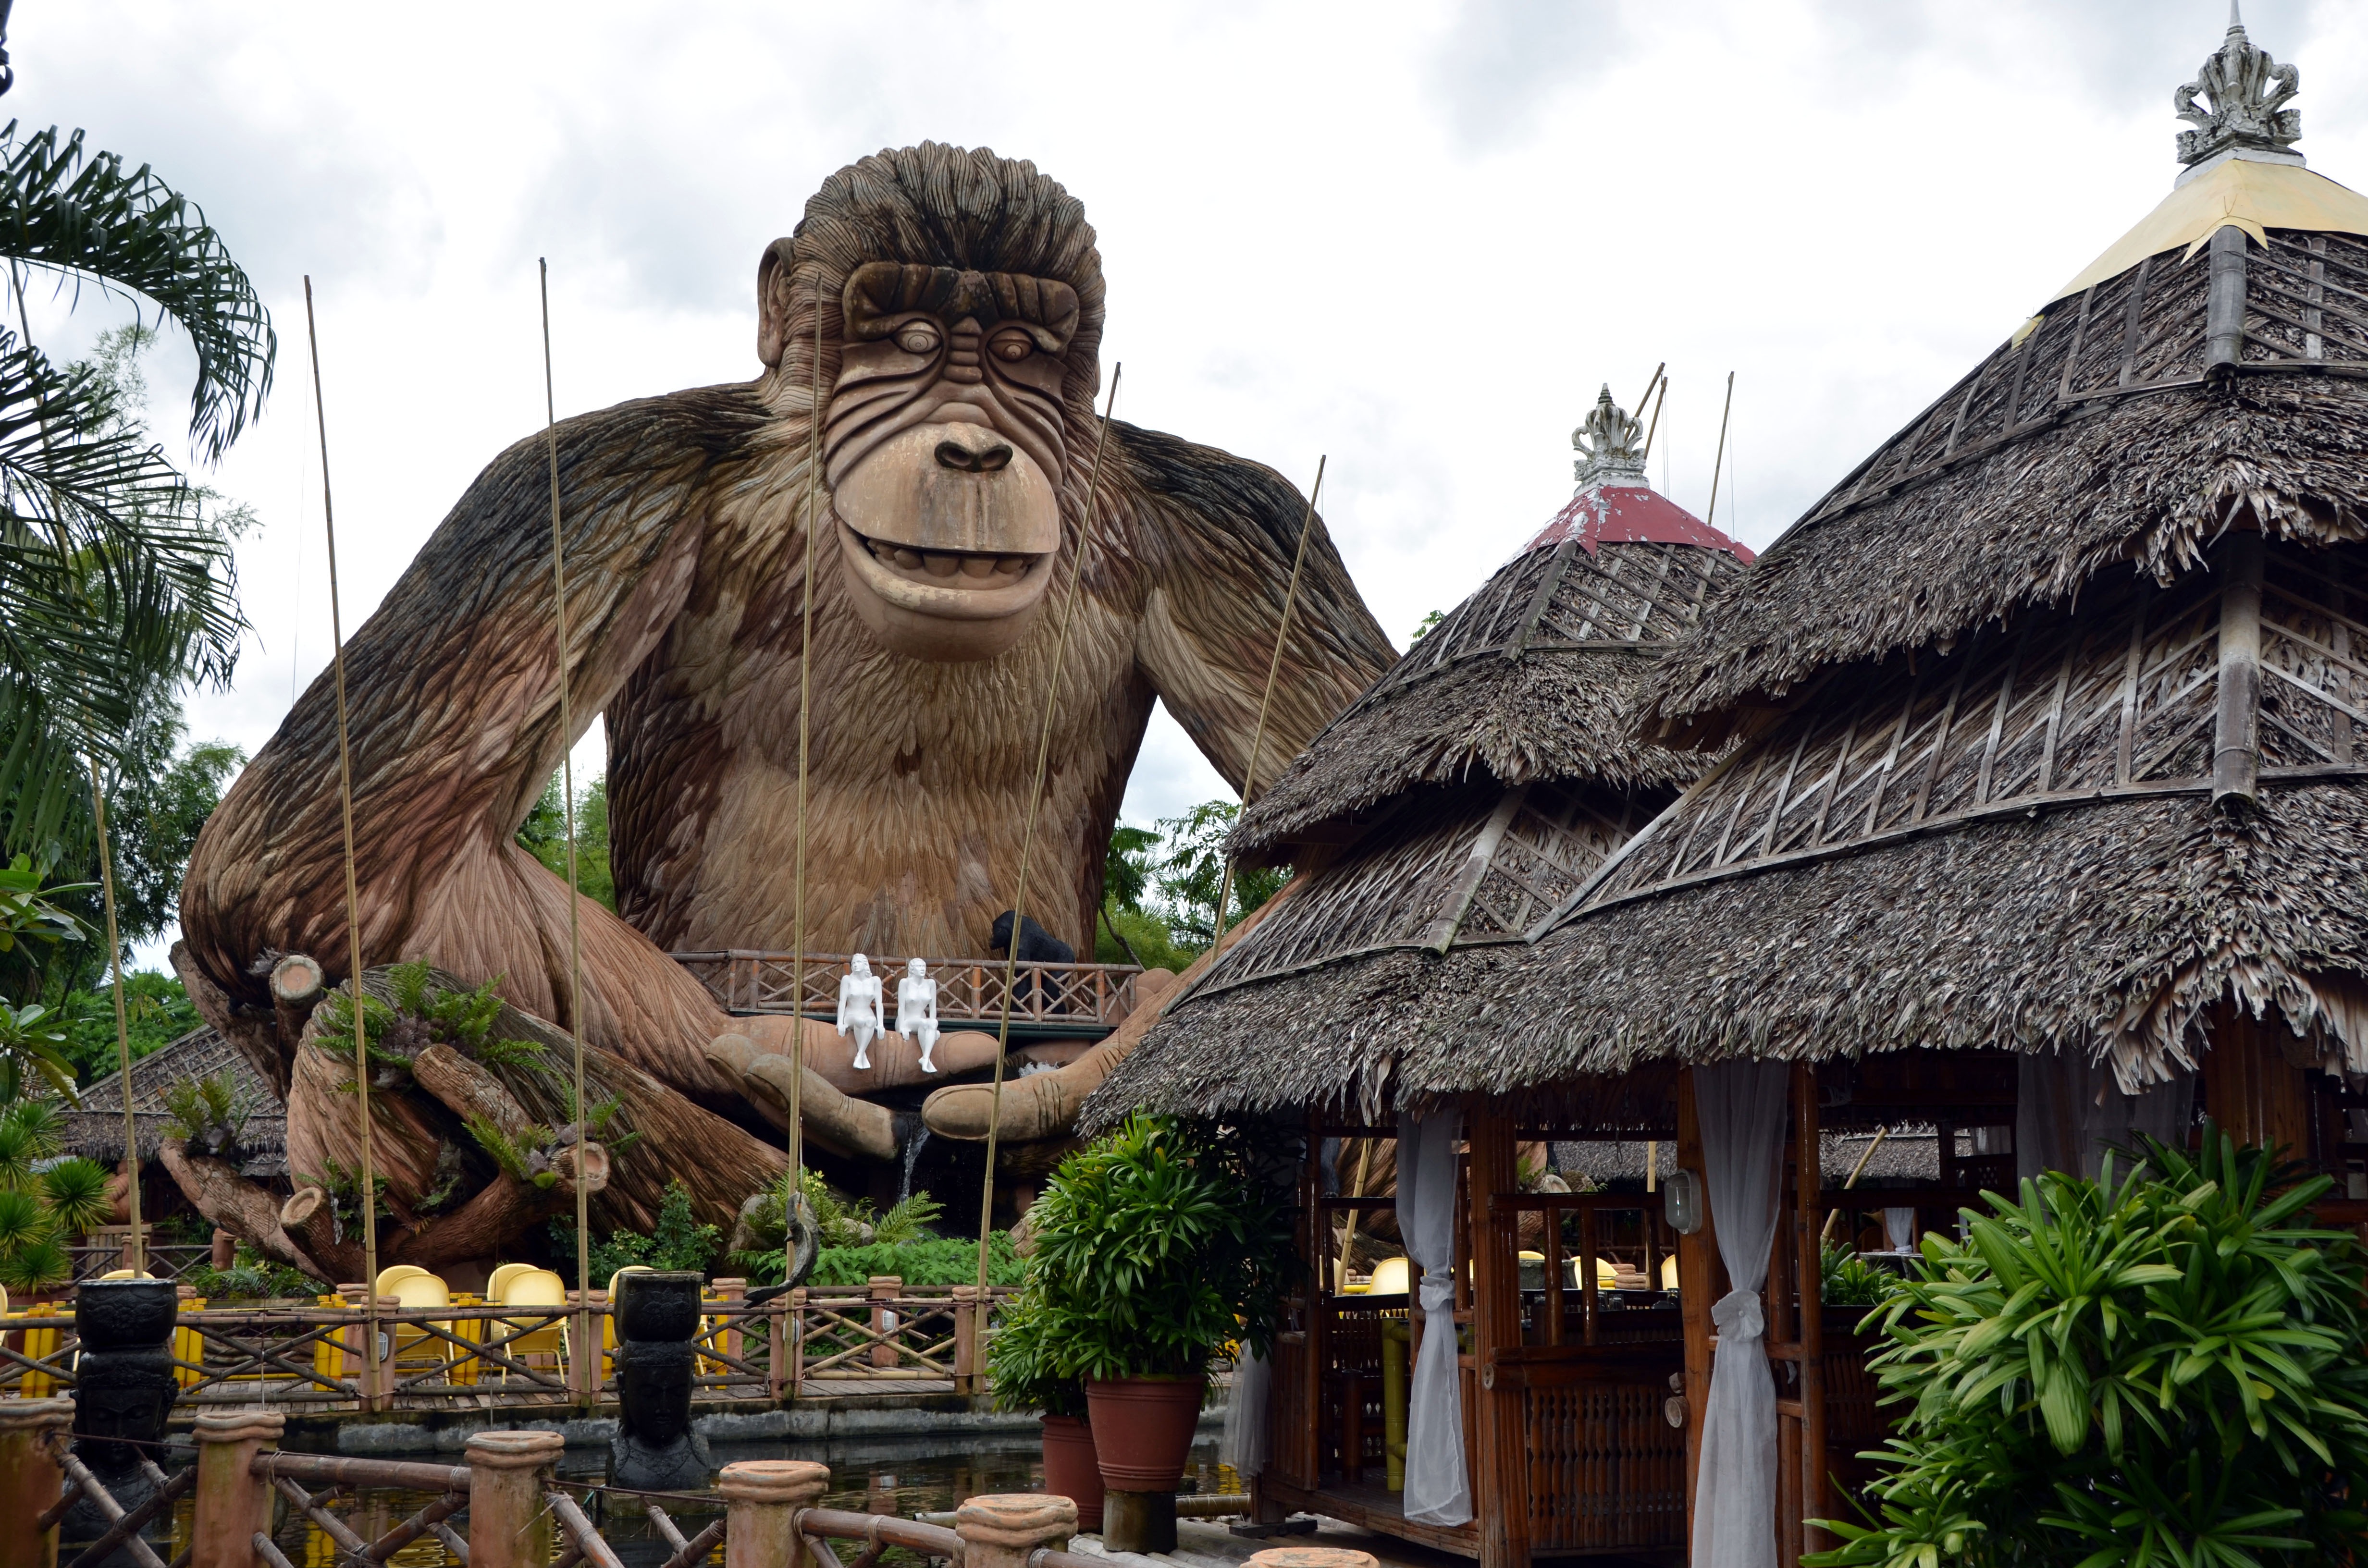
monument, statue, jungle, tourism, temple, shrine, monkey statue, large statue